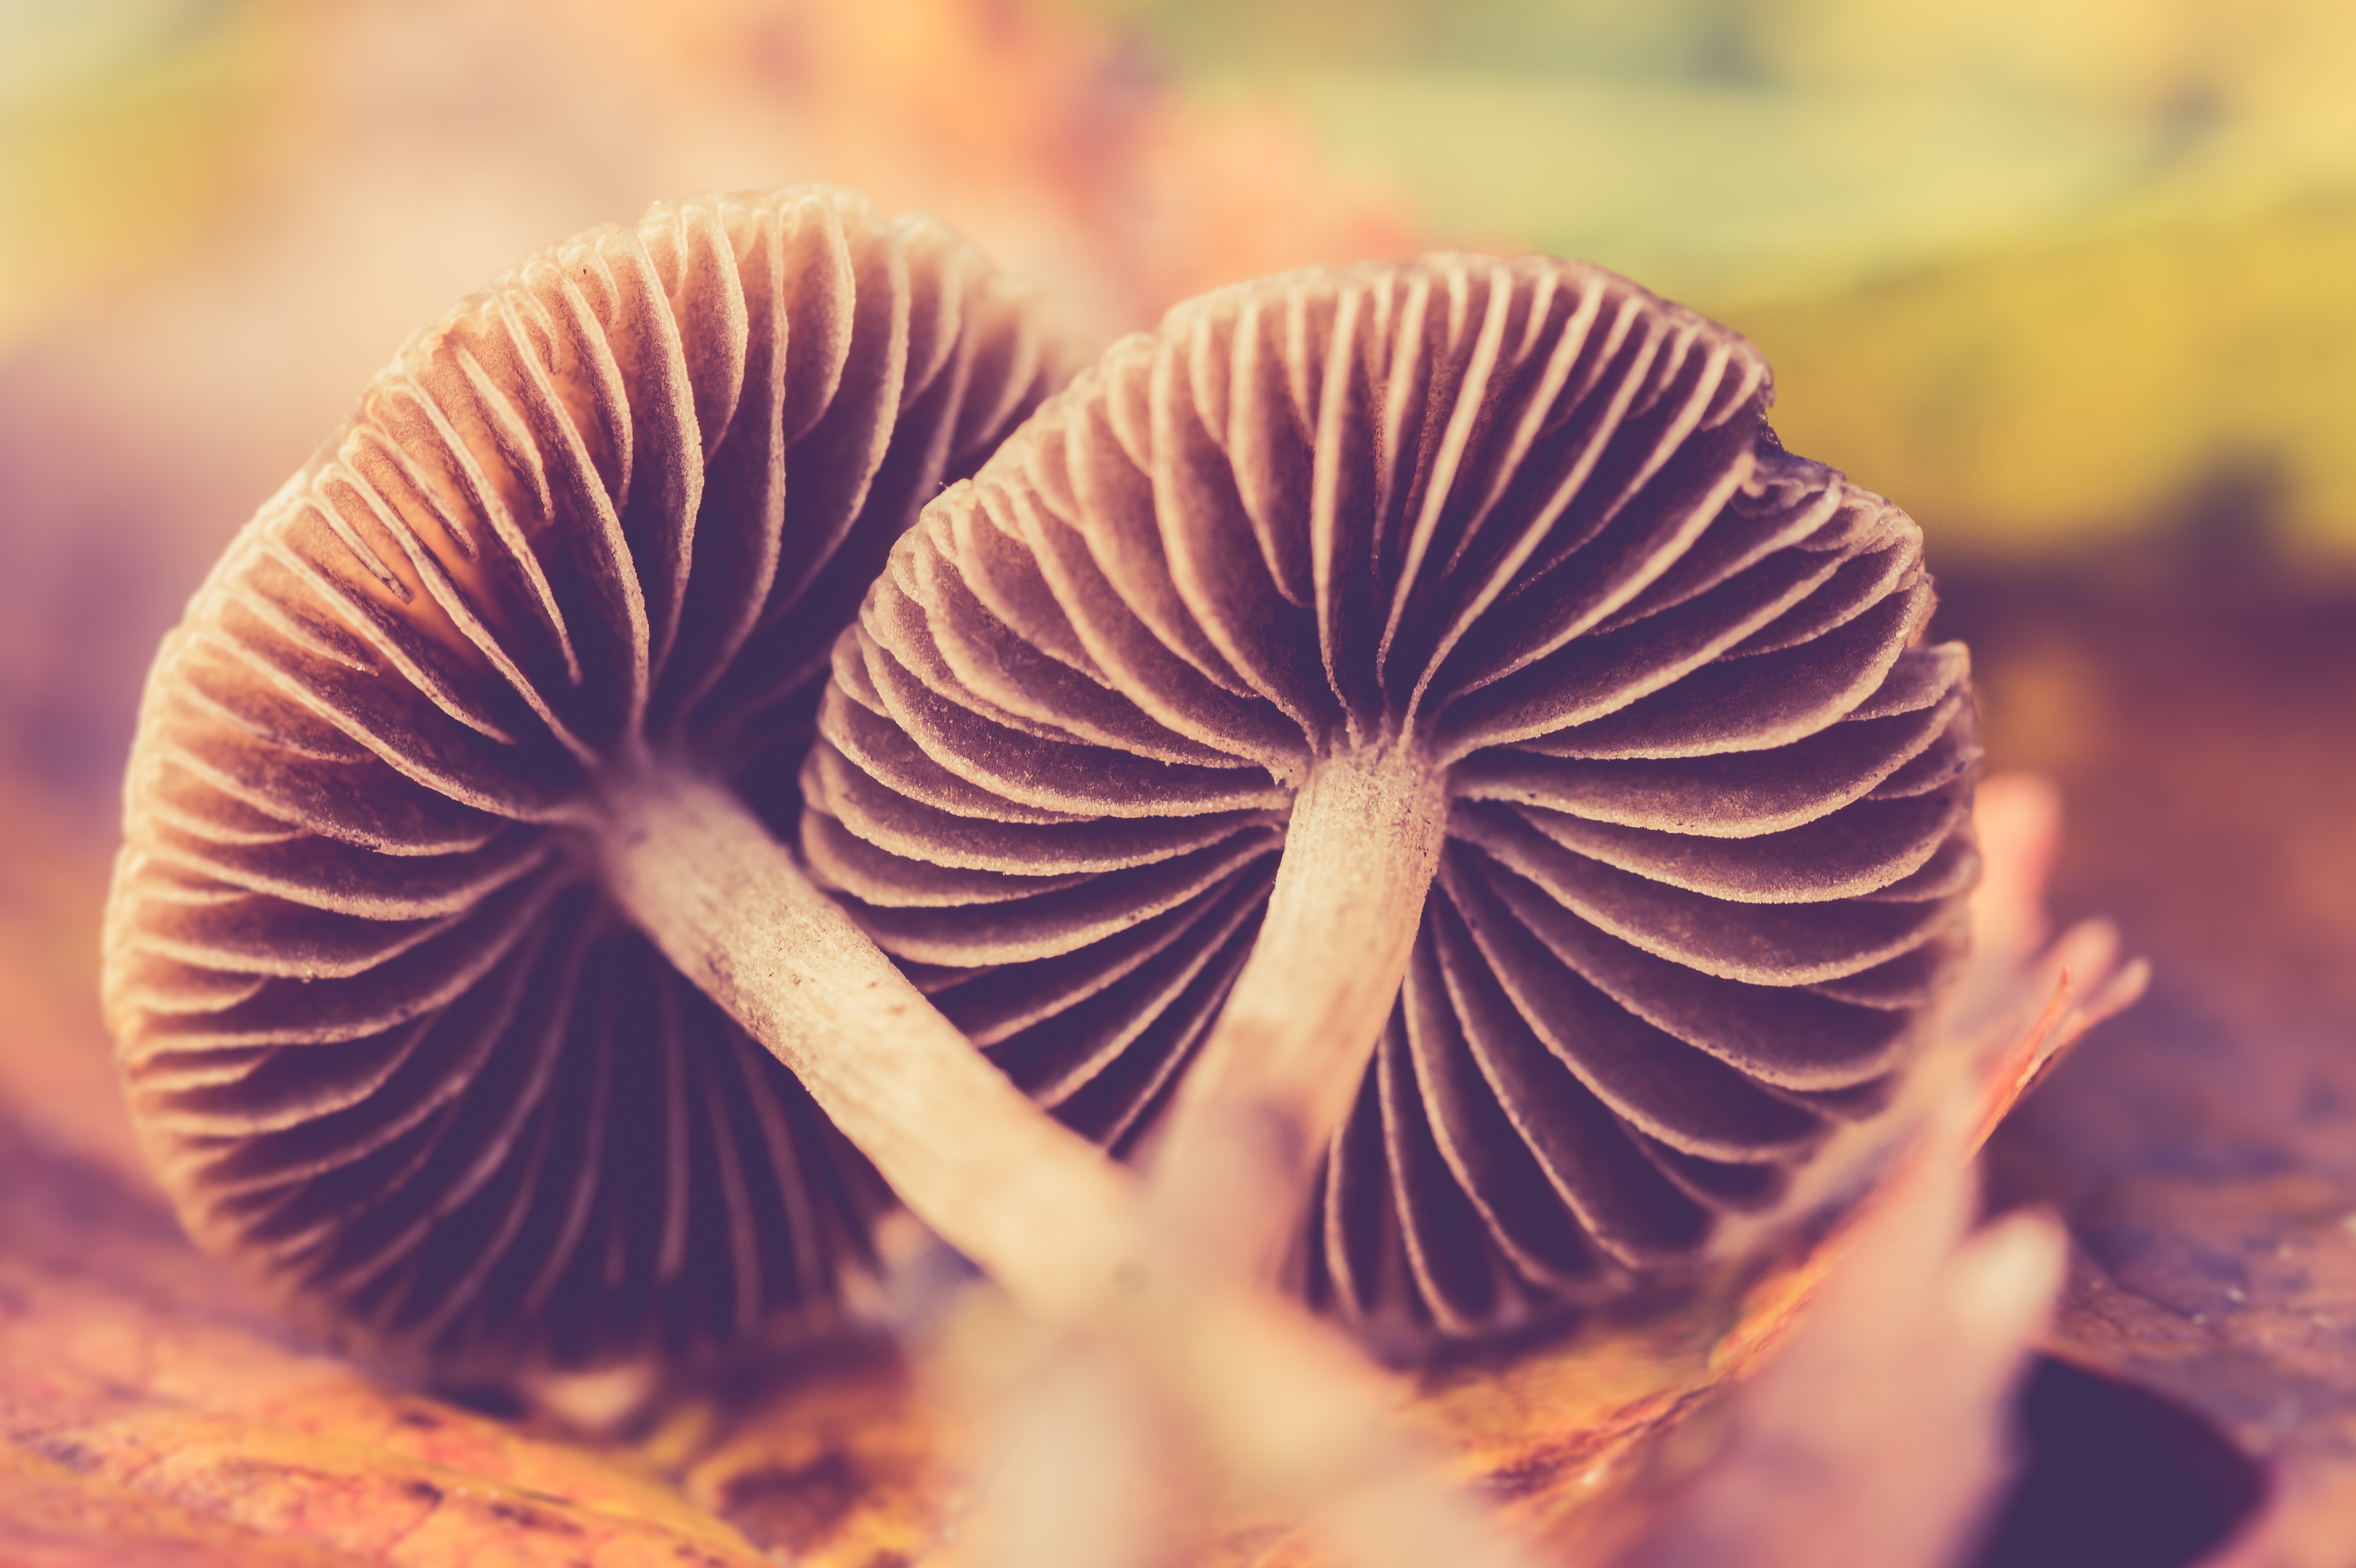
mushroom, fungus, nature, close up, organism, agaricomycetes, agaricaceae, macro photography, agaricus, medicinal mushroom, edible mushroom, plant, photography, wildlife, plant stem